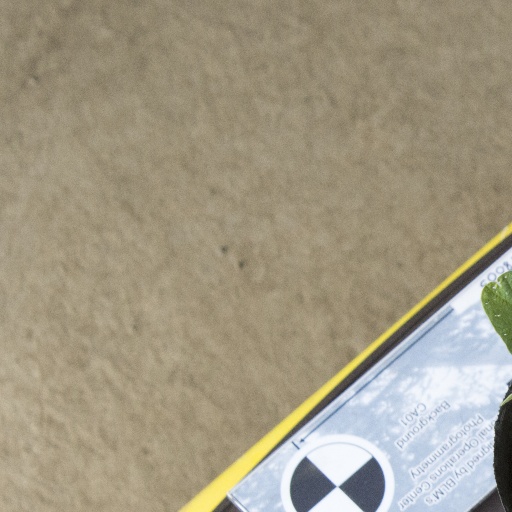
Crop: soybean